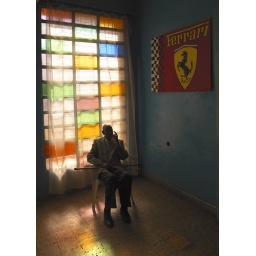
Old man sitting in the entrance of a swimming pool, Asmara, Eritrea